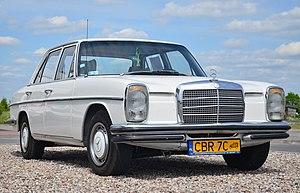
Une Mercedes-Benz W115, modèle 1973. Polski: Mercedes-Benz W115 220D (1973 r.) z czterocylindrowym silnikiem diesla o pojemności 2200 ccm